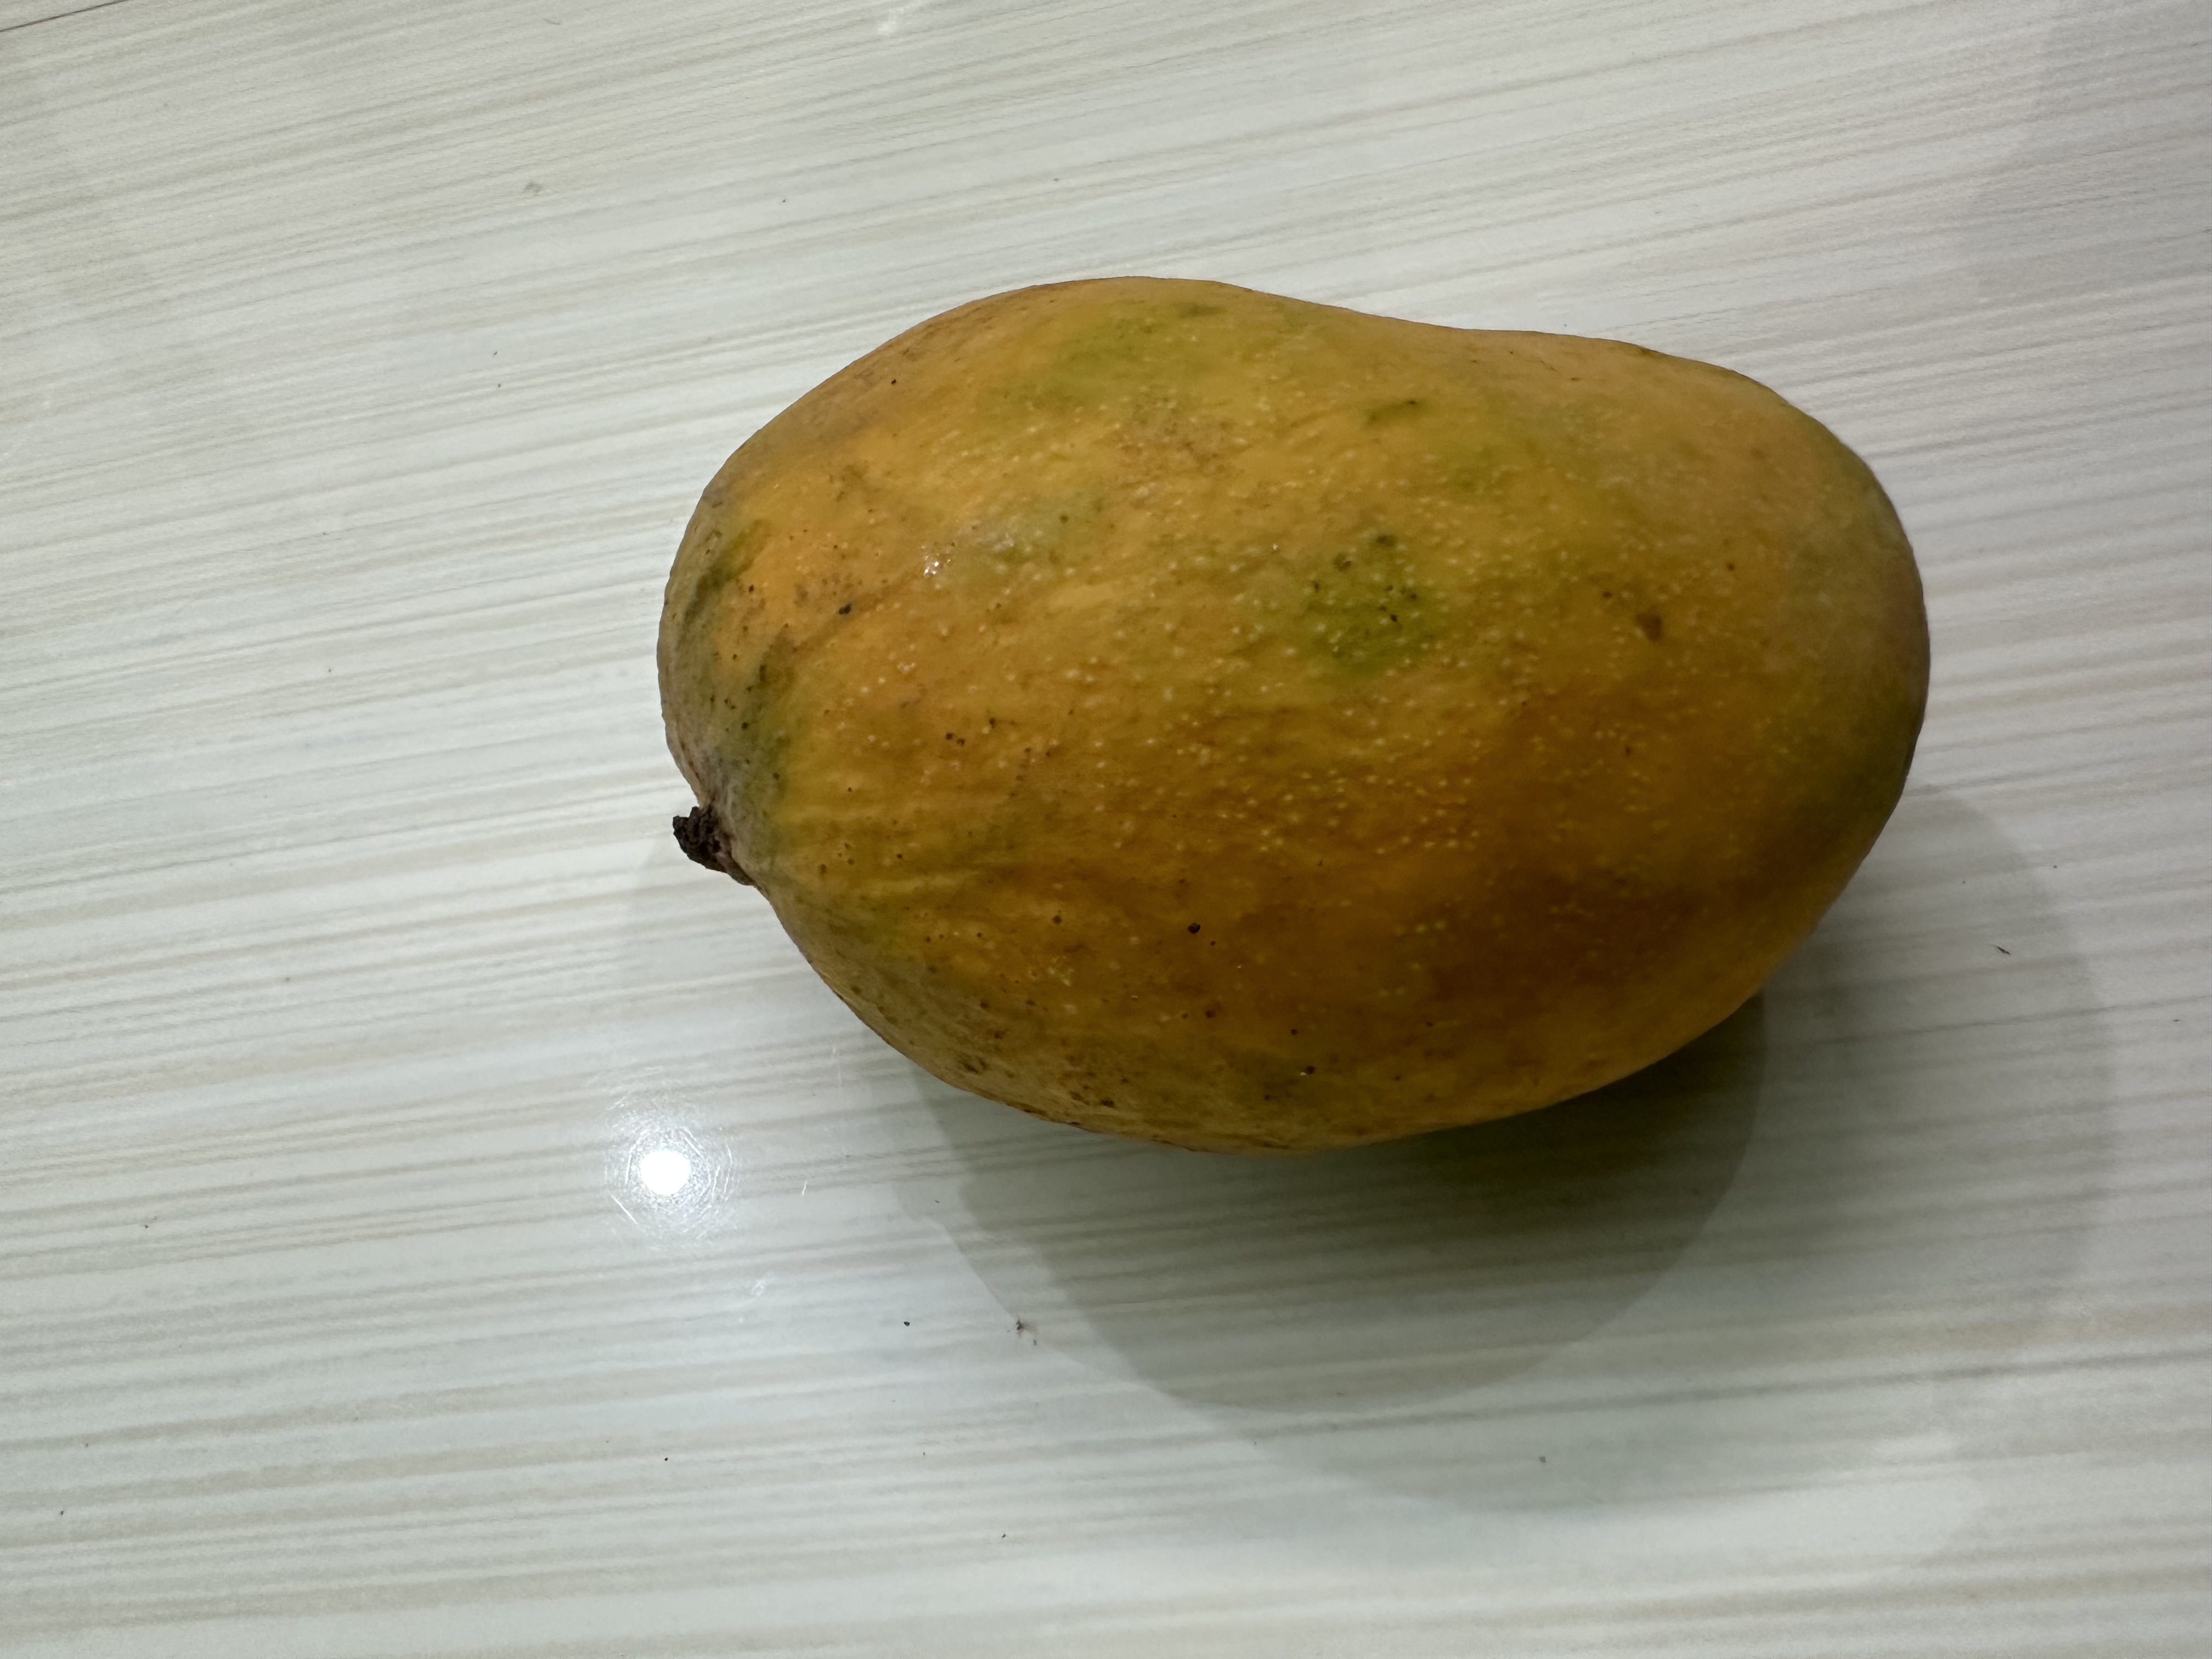
Mango variety: Bari-4